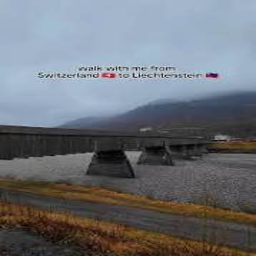
Old Rhine Bridge